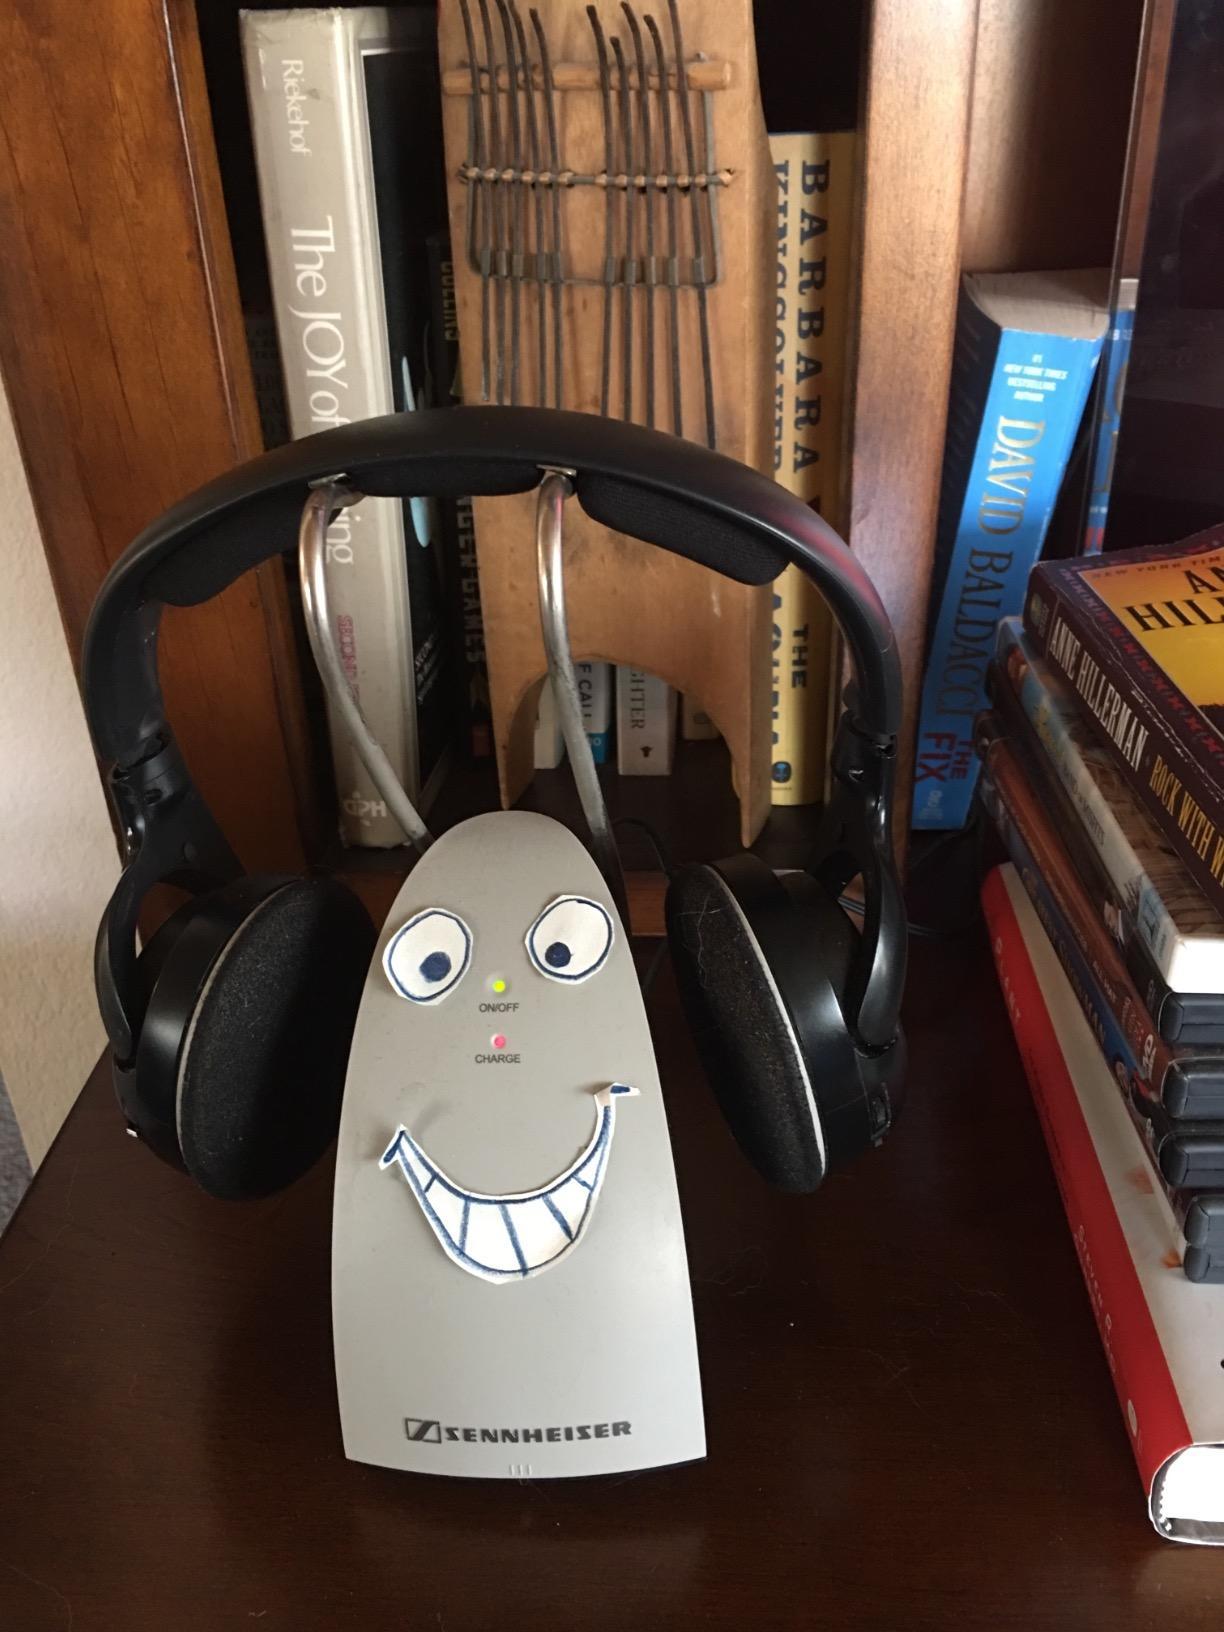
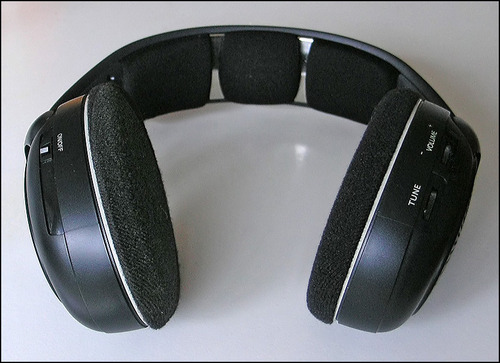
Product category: headphones
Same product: yes